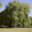
Label: willow_tree